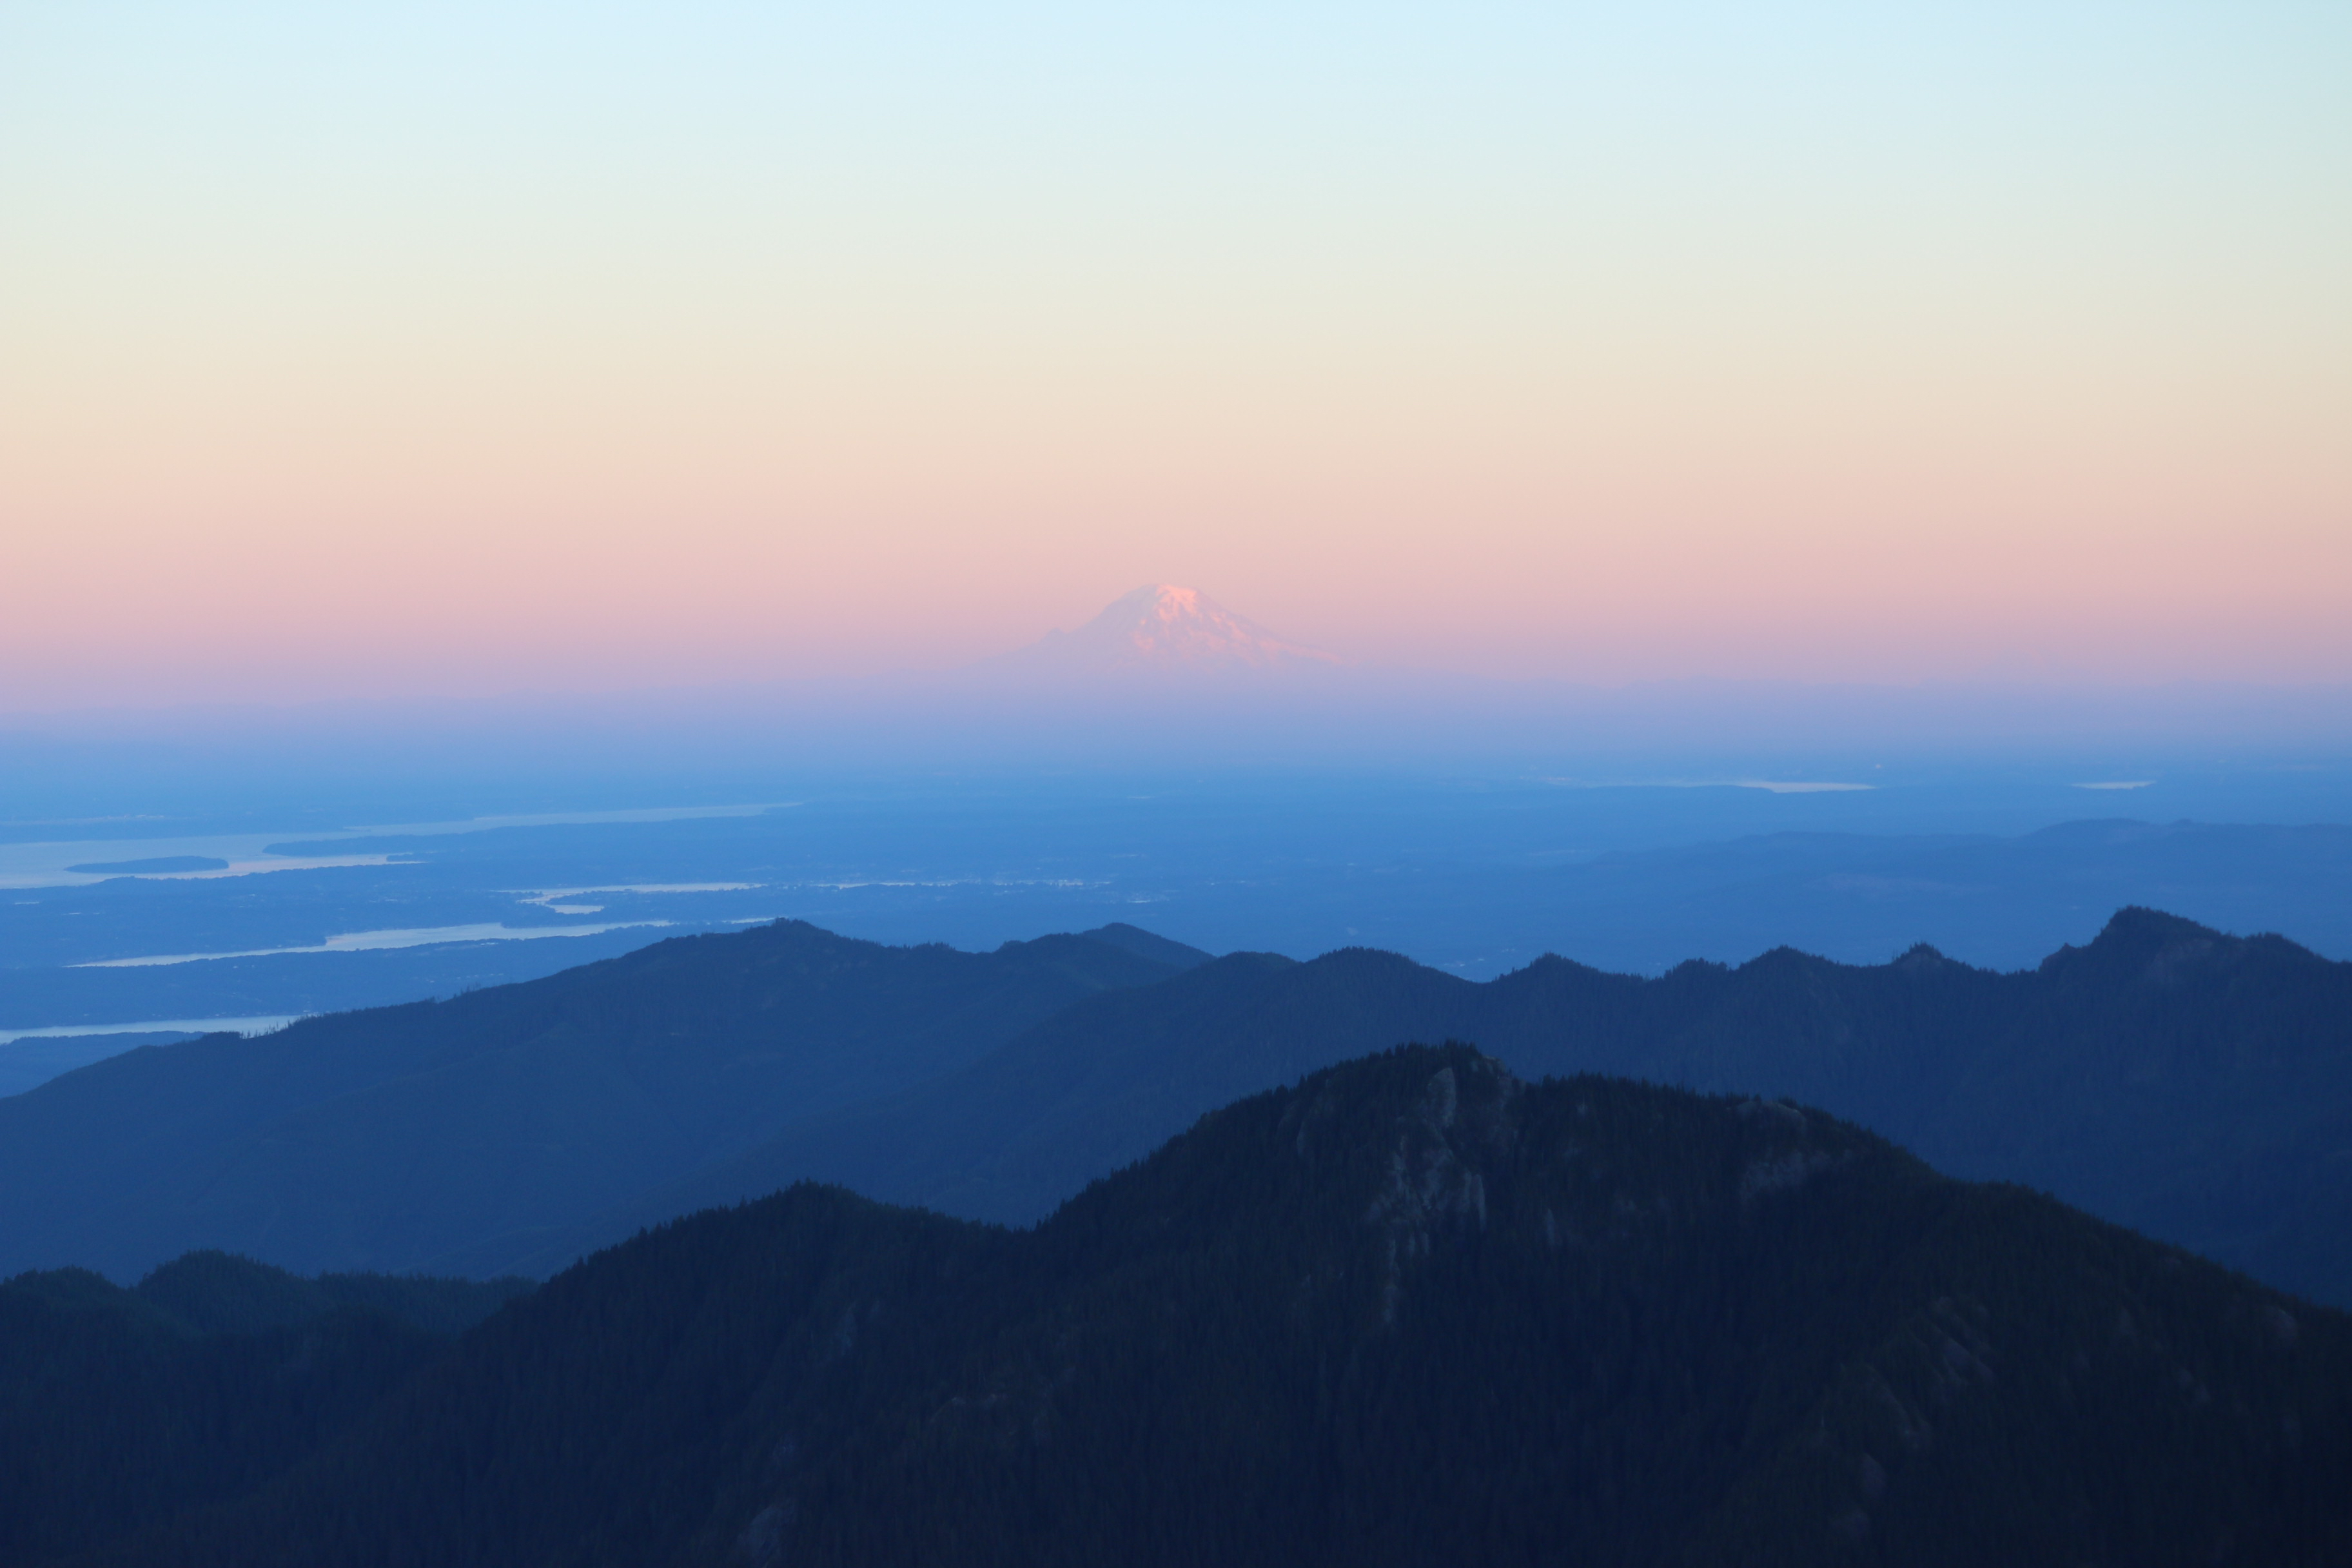
horizon, mountain, sunrise, sunset, mist, sunlight, morning, hill, dawn, mountain range, dusk, ridge, plain, summit, plateau, landform, geographical feature, atmospheric phenomenon, mountainous landforms